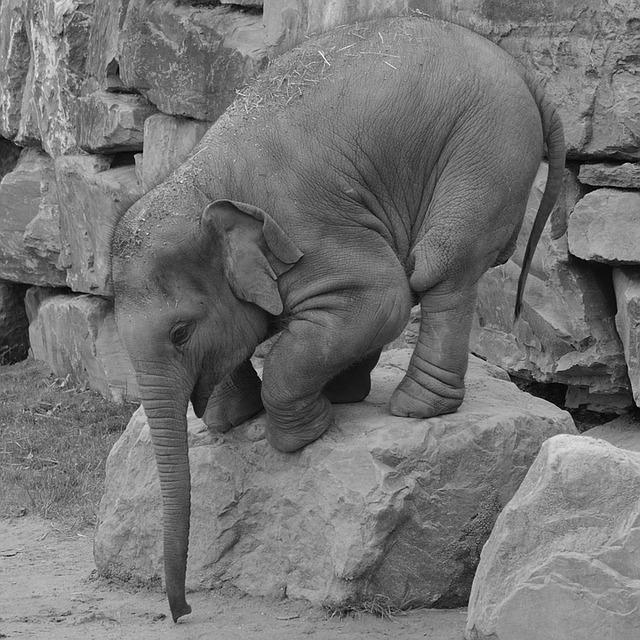
elephant